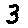
Label: 3